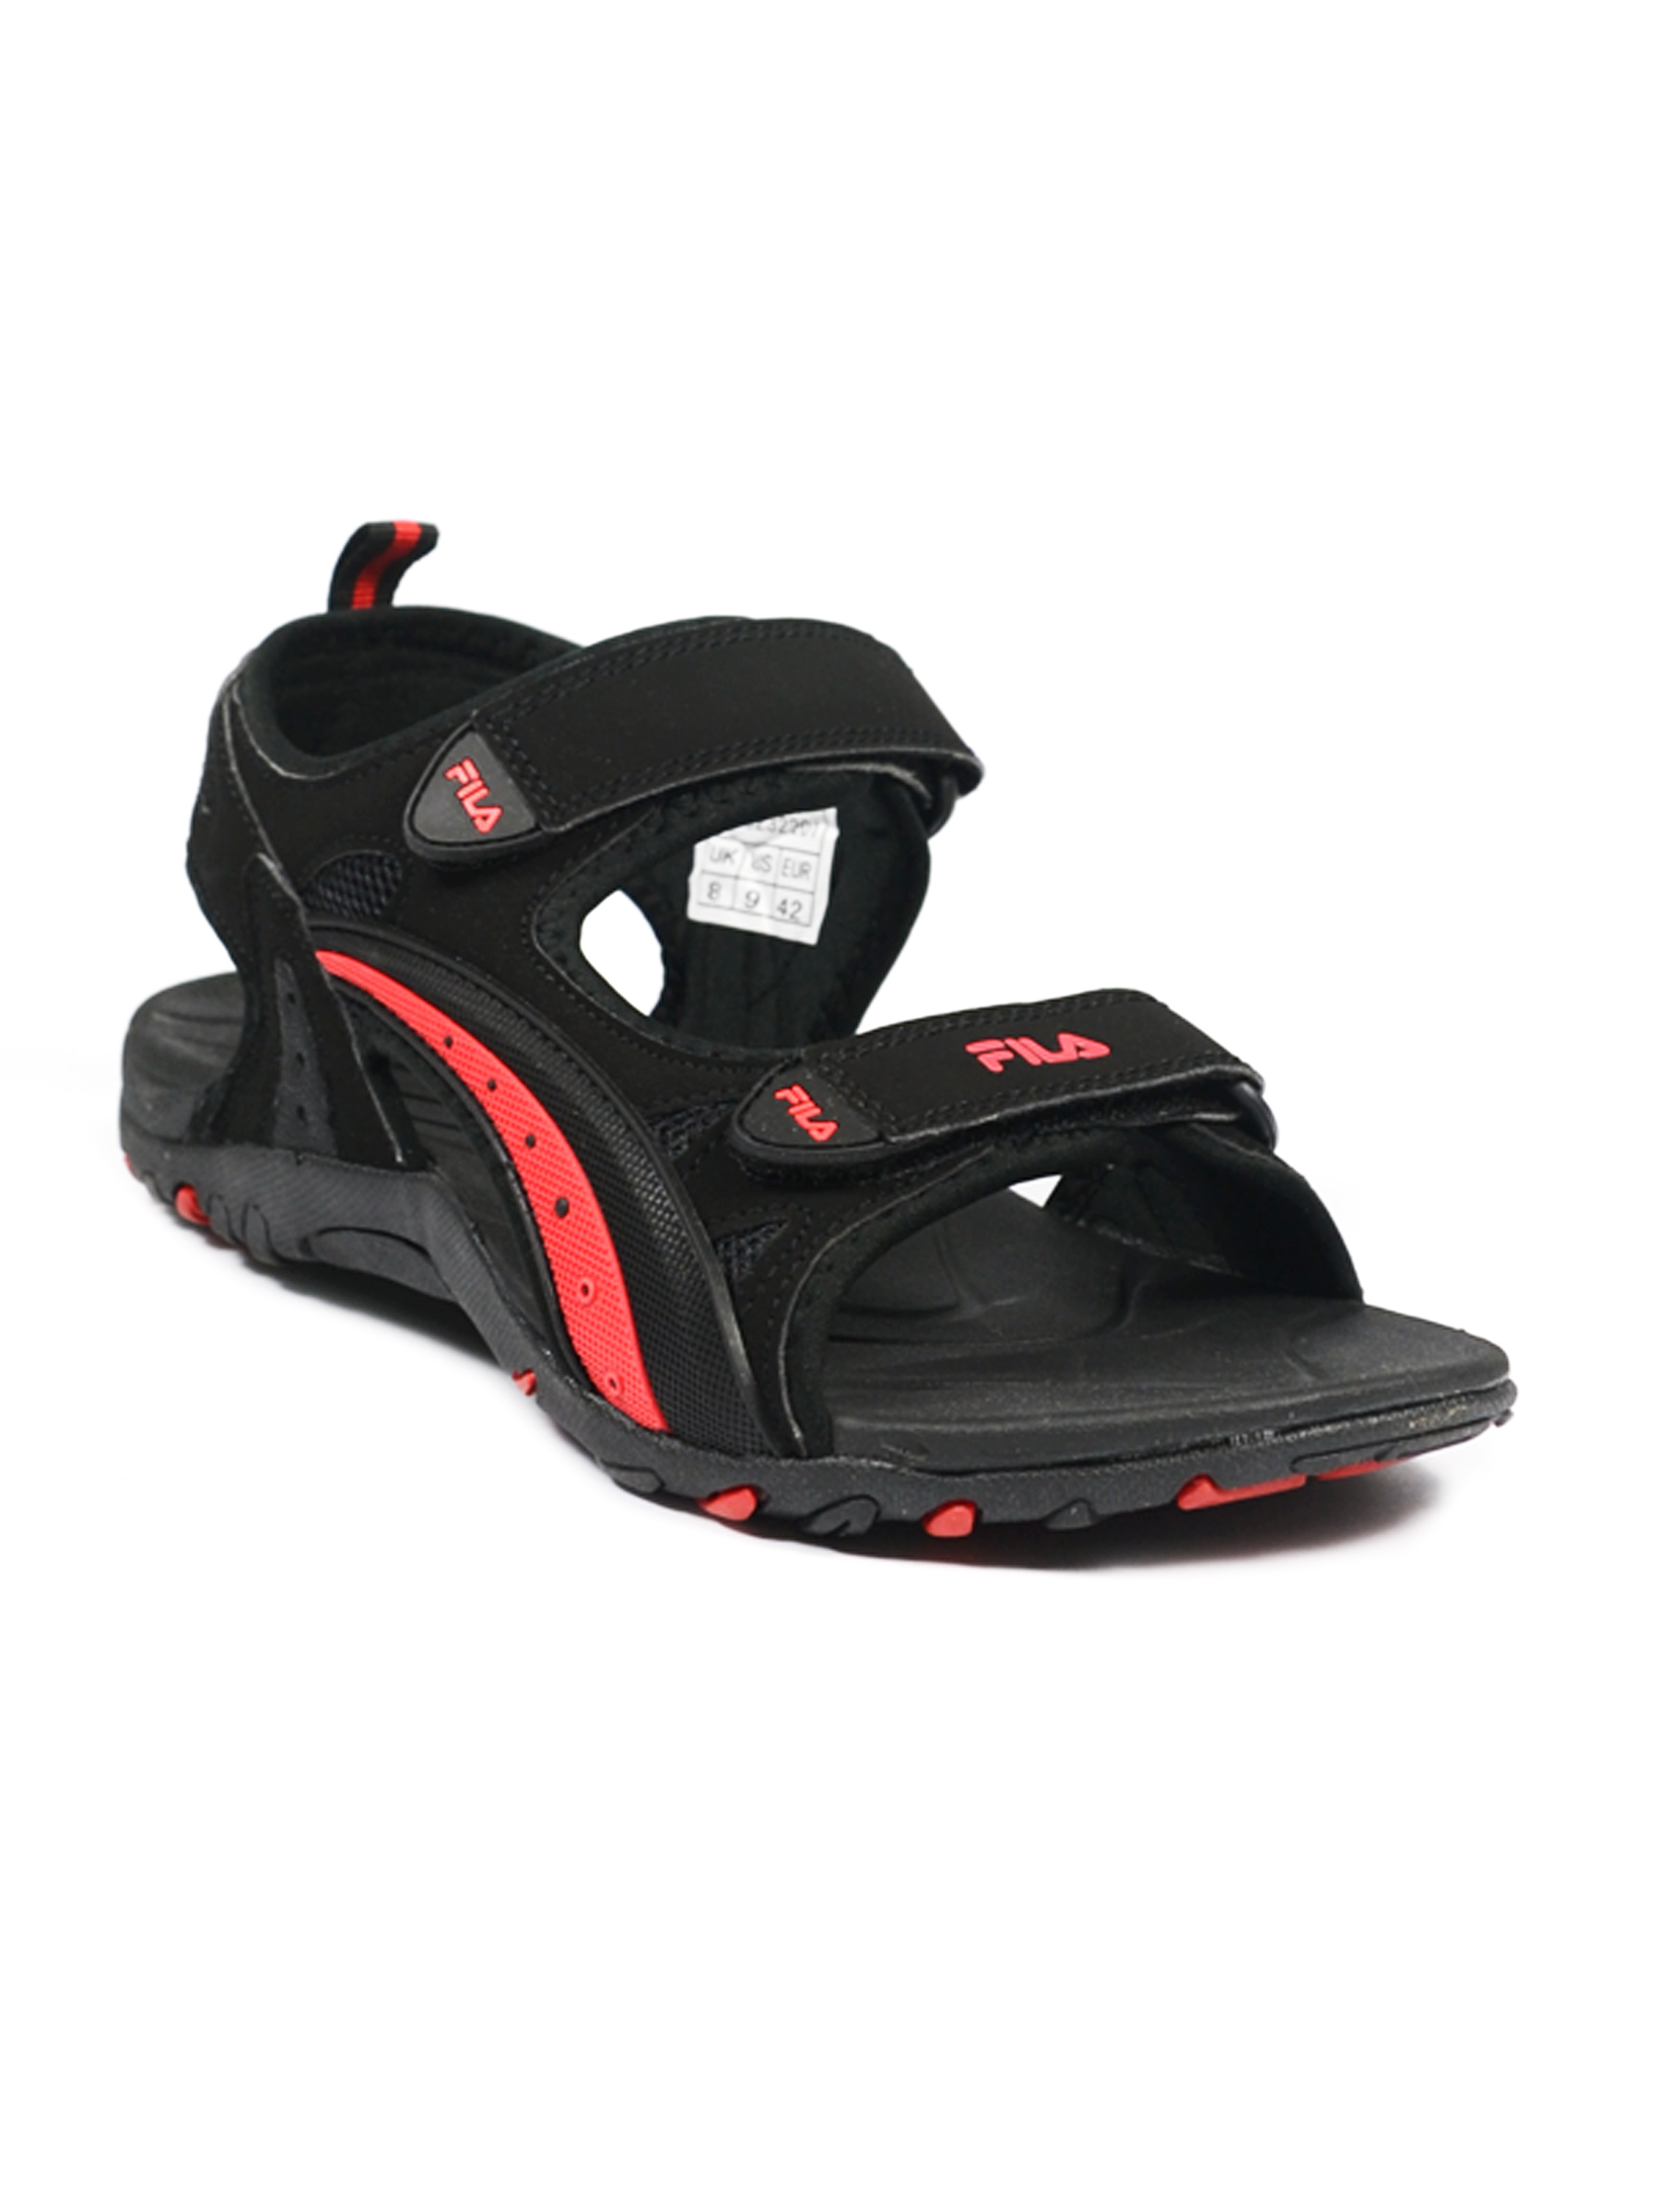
Fila Unisex's Inferno Black Floater
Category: Footwear / Sandal / Sandals
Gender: Unisex
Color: Black
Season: Fall 2011
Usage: Casual